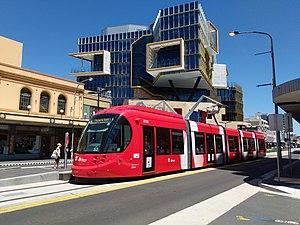
Le tramway de Newcastle est un réseau de tramway desservant la ville de Newcastle située sur la côte est Australie à 160 kilomètres au nord de Sydney. La ville compte environ 360 000 habitants. Inauguré le 17 février 2019 le réseau de tramway comporte une seule ligne longue de 2,7 kilomètres qui dessert six stations.